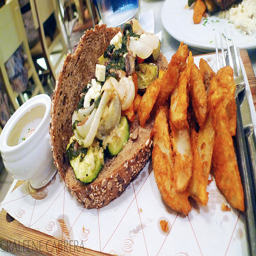
An open face sandwich sitting on top of a counter near fries.
A very tasty looking sandwich and some side items.
The sandwich of cooked vegetables is next to French fries.
That looks like a nice vegetarian sandwich and fries.
A vegetable sandwich on a wheat roll and cheese fries